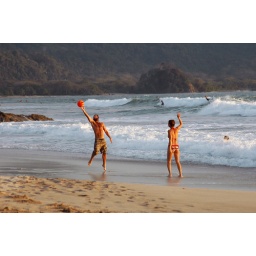
A couple playing ball on the beach in Costa Rica